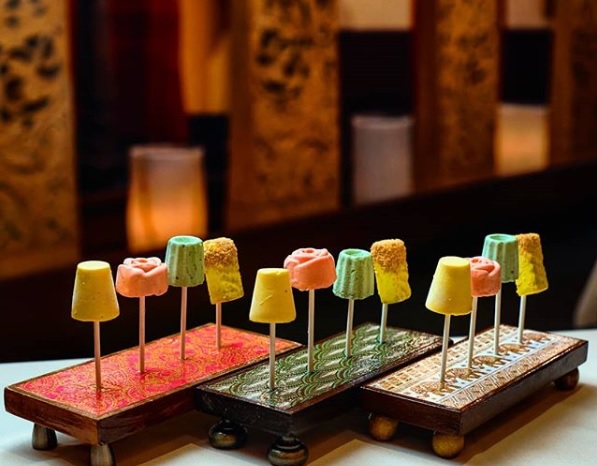
Dish: kulfi